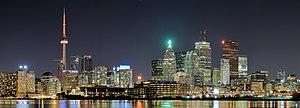
SVP, rendez cette description accessible à tous en la traduisant dans plusieurs langues.